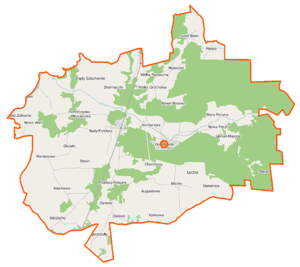
La gmina Długosiodło est un district administratif situé en milieu rural du powiat de Wyszków dans la voïvodie de Mazovie, dans le centre-est de la Pologne.